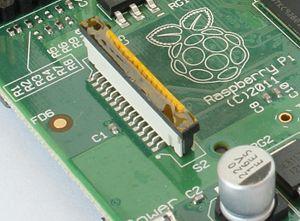
L'interface MIPI DSI, est une interface standardisé de type bus série et de protocole de communication entre un contrôleur d'affichage (en) d'un système (généralement mobile) et un périphérique d'affichage (typiquement, écran à cristaux liquides) ou autre périphérique à destination des données d'affichage.